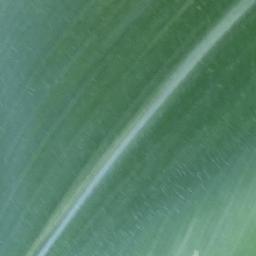
Label: Corn_(Maize)___Healthy